1813 crossing of the Blue Mountains

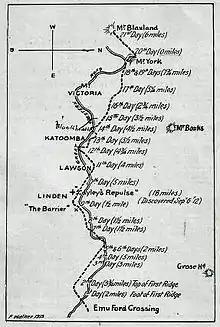
A sketch of their route, prepared by Frank Walker in 1913. The Great Western Road has been inserted to show how closely it has followed the track of the explorers in its general direction.

Blaxland, Wentworth and Lawson led an expedition party, which included four servants, four pack horses and five dogs. Two of the four men who assisted the party have been identified as James Burne (or Burnes), a guide and kangaroo hunter, and Samuel Fairs, a convict who arrived in Australia in 1810. The two others, also thought to be convicts, remain unidentified.